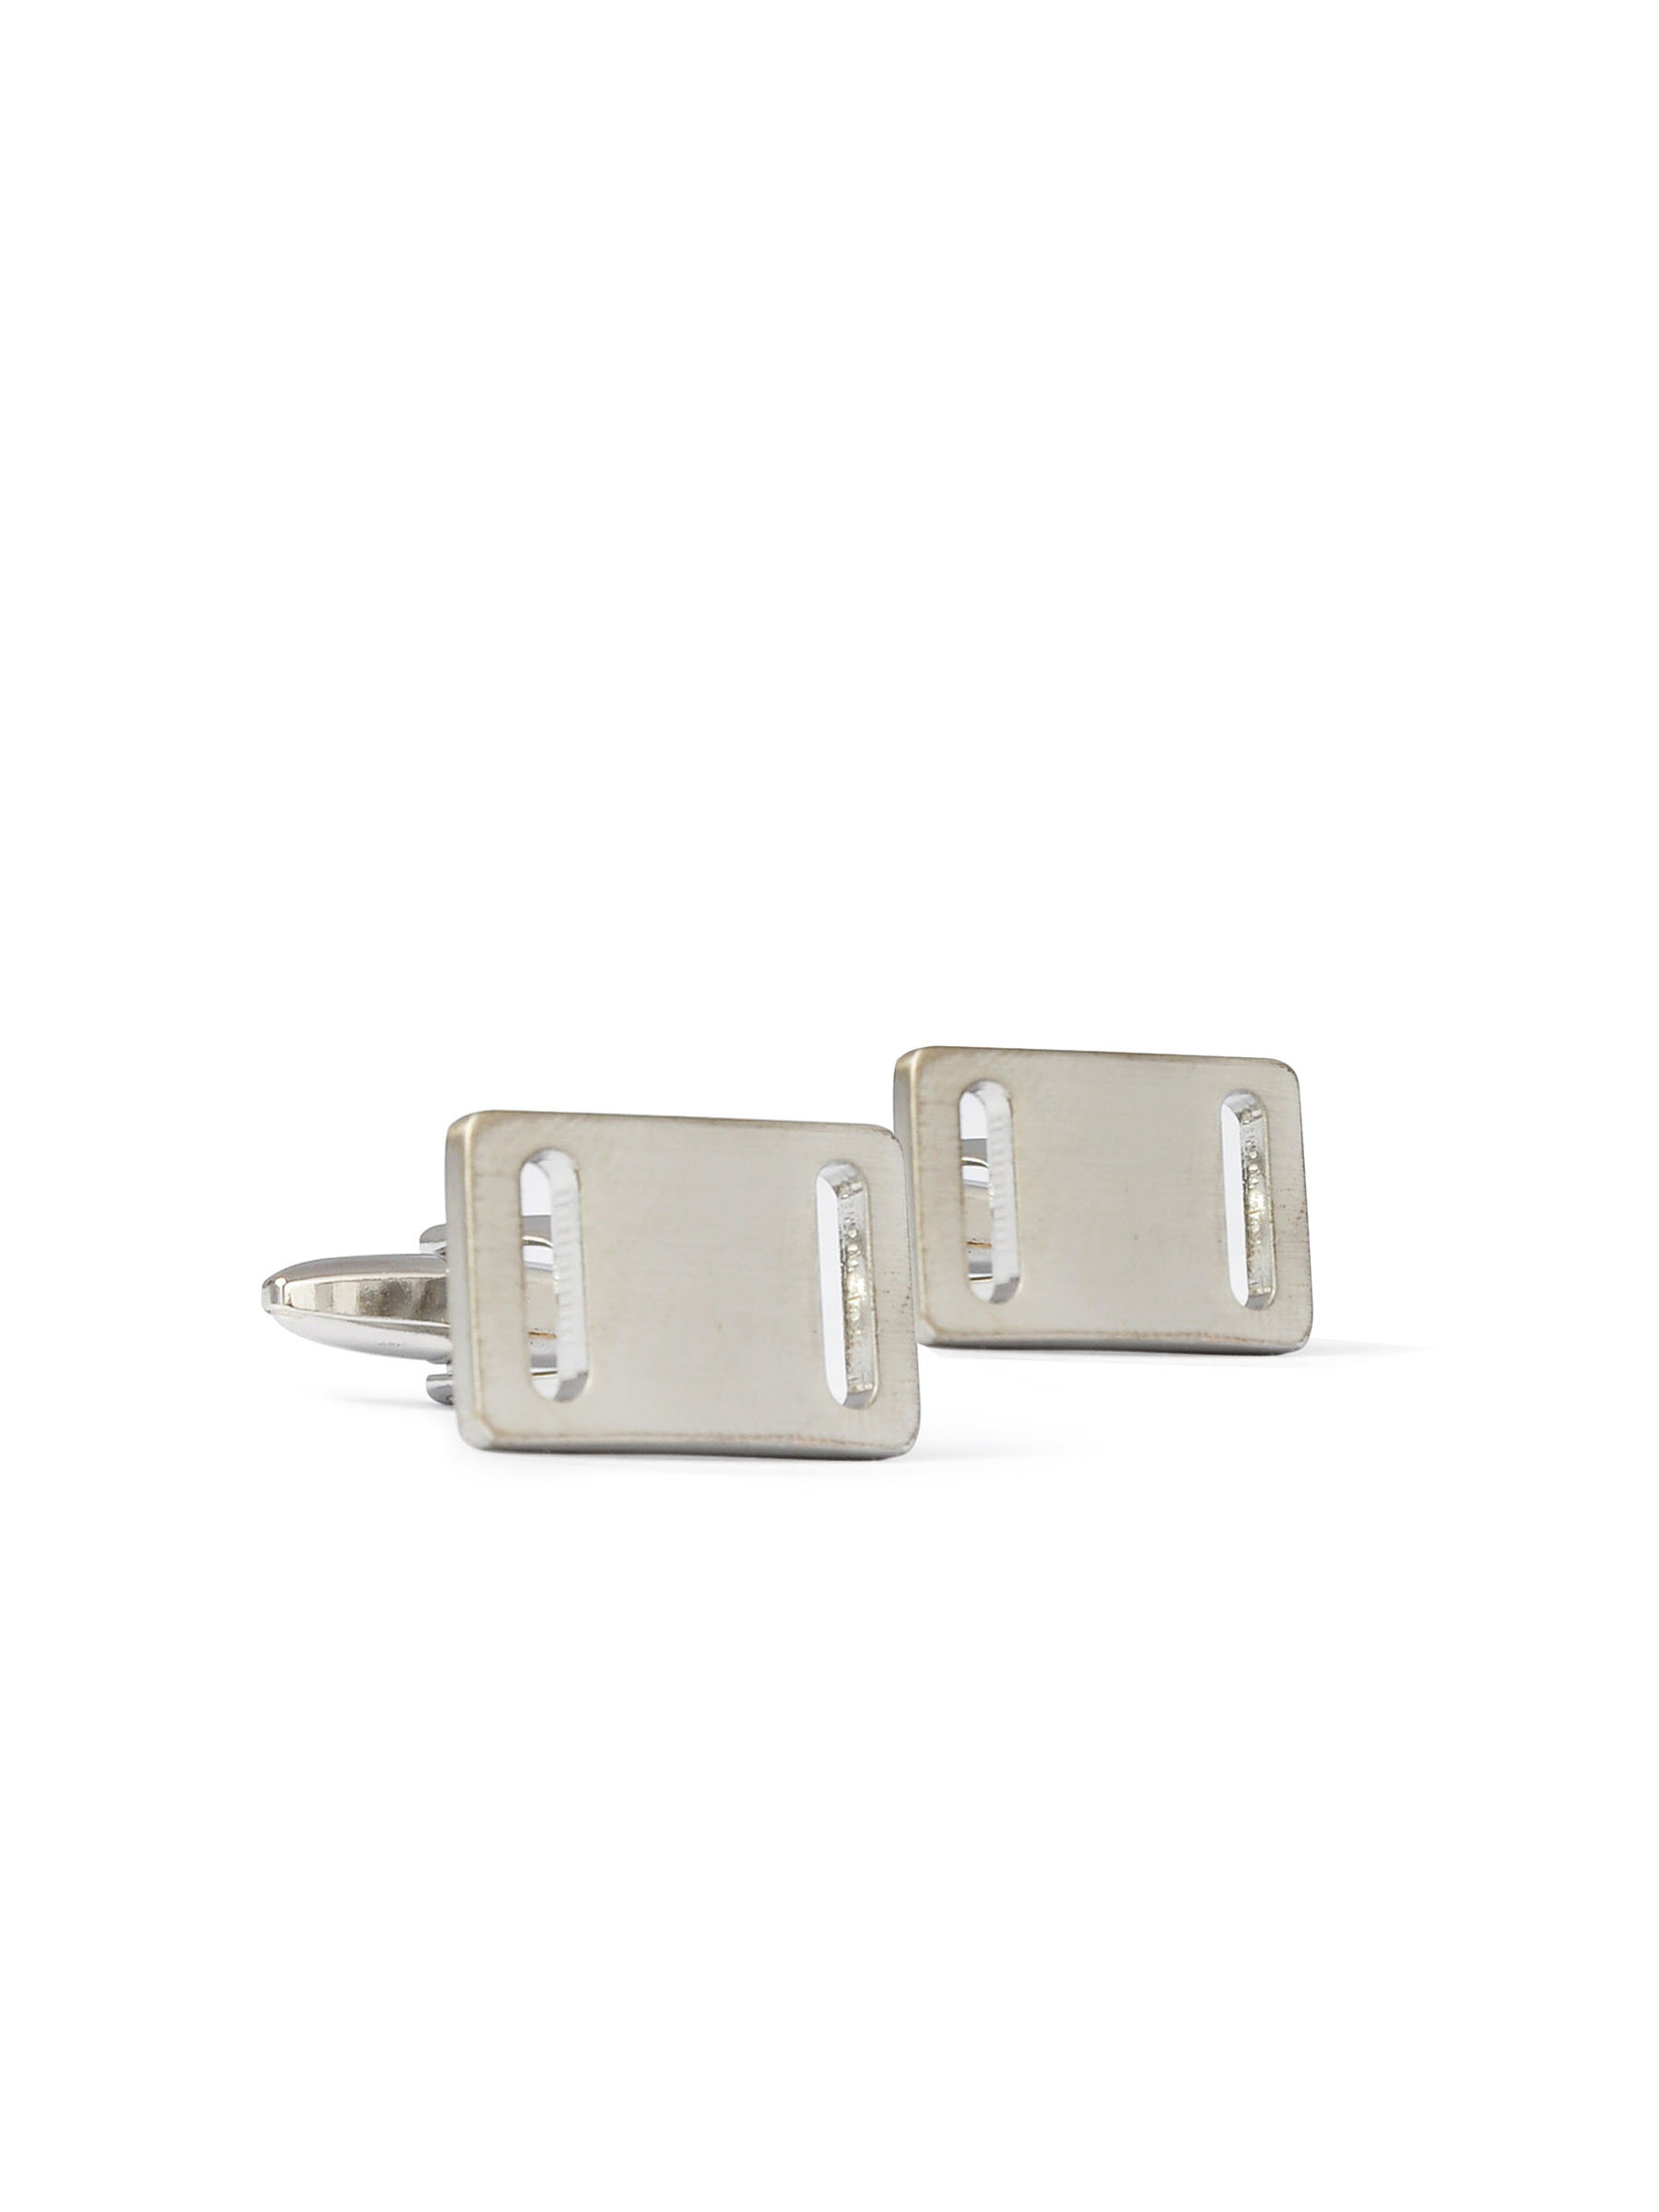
Belmonte Men Formal Steel Cufflinks
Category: Accessories / Cufflinks / Cufflinks
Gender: Men
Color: Steel
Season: Fall 2011
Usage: Formal